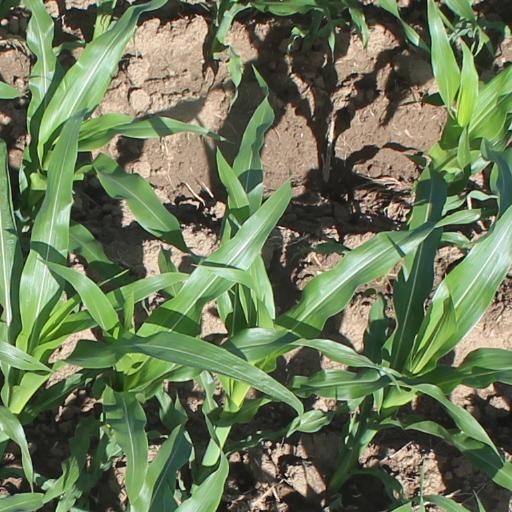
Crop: maize; corn